Nienberge

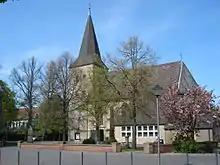
St. Sebastian in Nienberge

Nienberge is a German community. It was independent until 1975 and has been part of Münster, North Rhine-Westphalia, since, located in the north-west of the town. It houses around 7,000 people. The independent community became part of Münster on 1 January 1975.